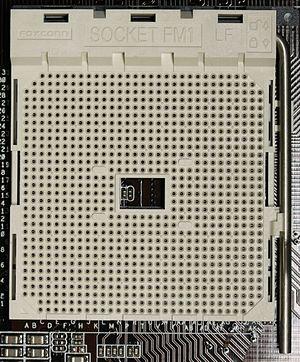
Le socket FM1 est un socket processeur d'AMD qui est sorti à l'été 2011 qui comporte 905 broches. Il supporte les processeurs milieu de gamme connus sous le nom de code Llano, qui est une déclinaison du projet Fusion. Ce socket a été conçu principalement pour les séries de processeurs A4, A6 et A8 de chez AMD. Il s'agit donc de processeurs gravés en 32 nm possédant de 2 à 4 cœurs. Le socket FM1 devrait coexister avec le socket AM3+, destiné aux processeurs haut de gamme Bulldozer.